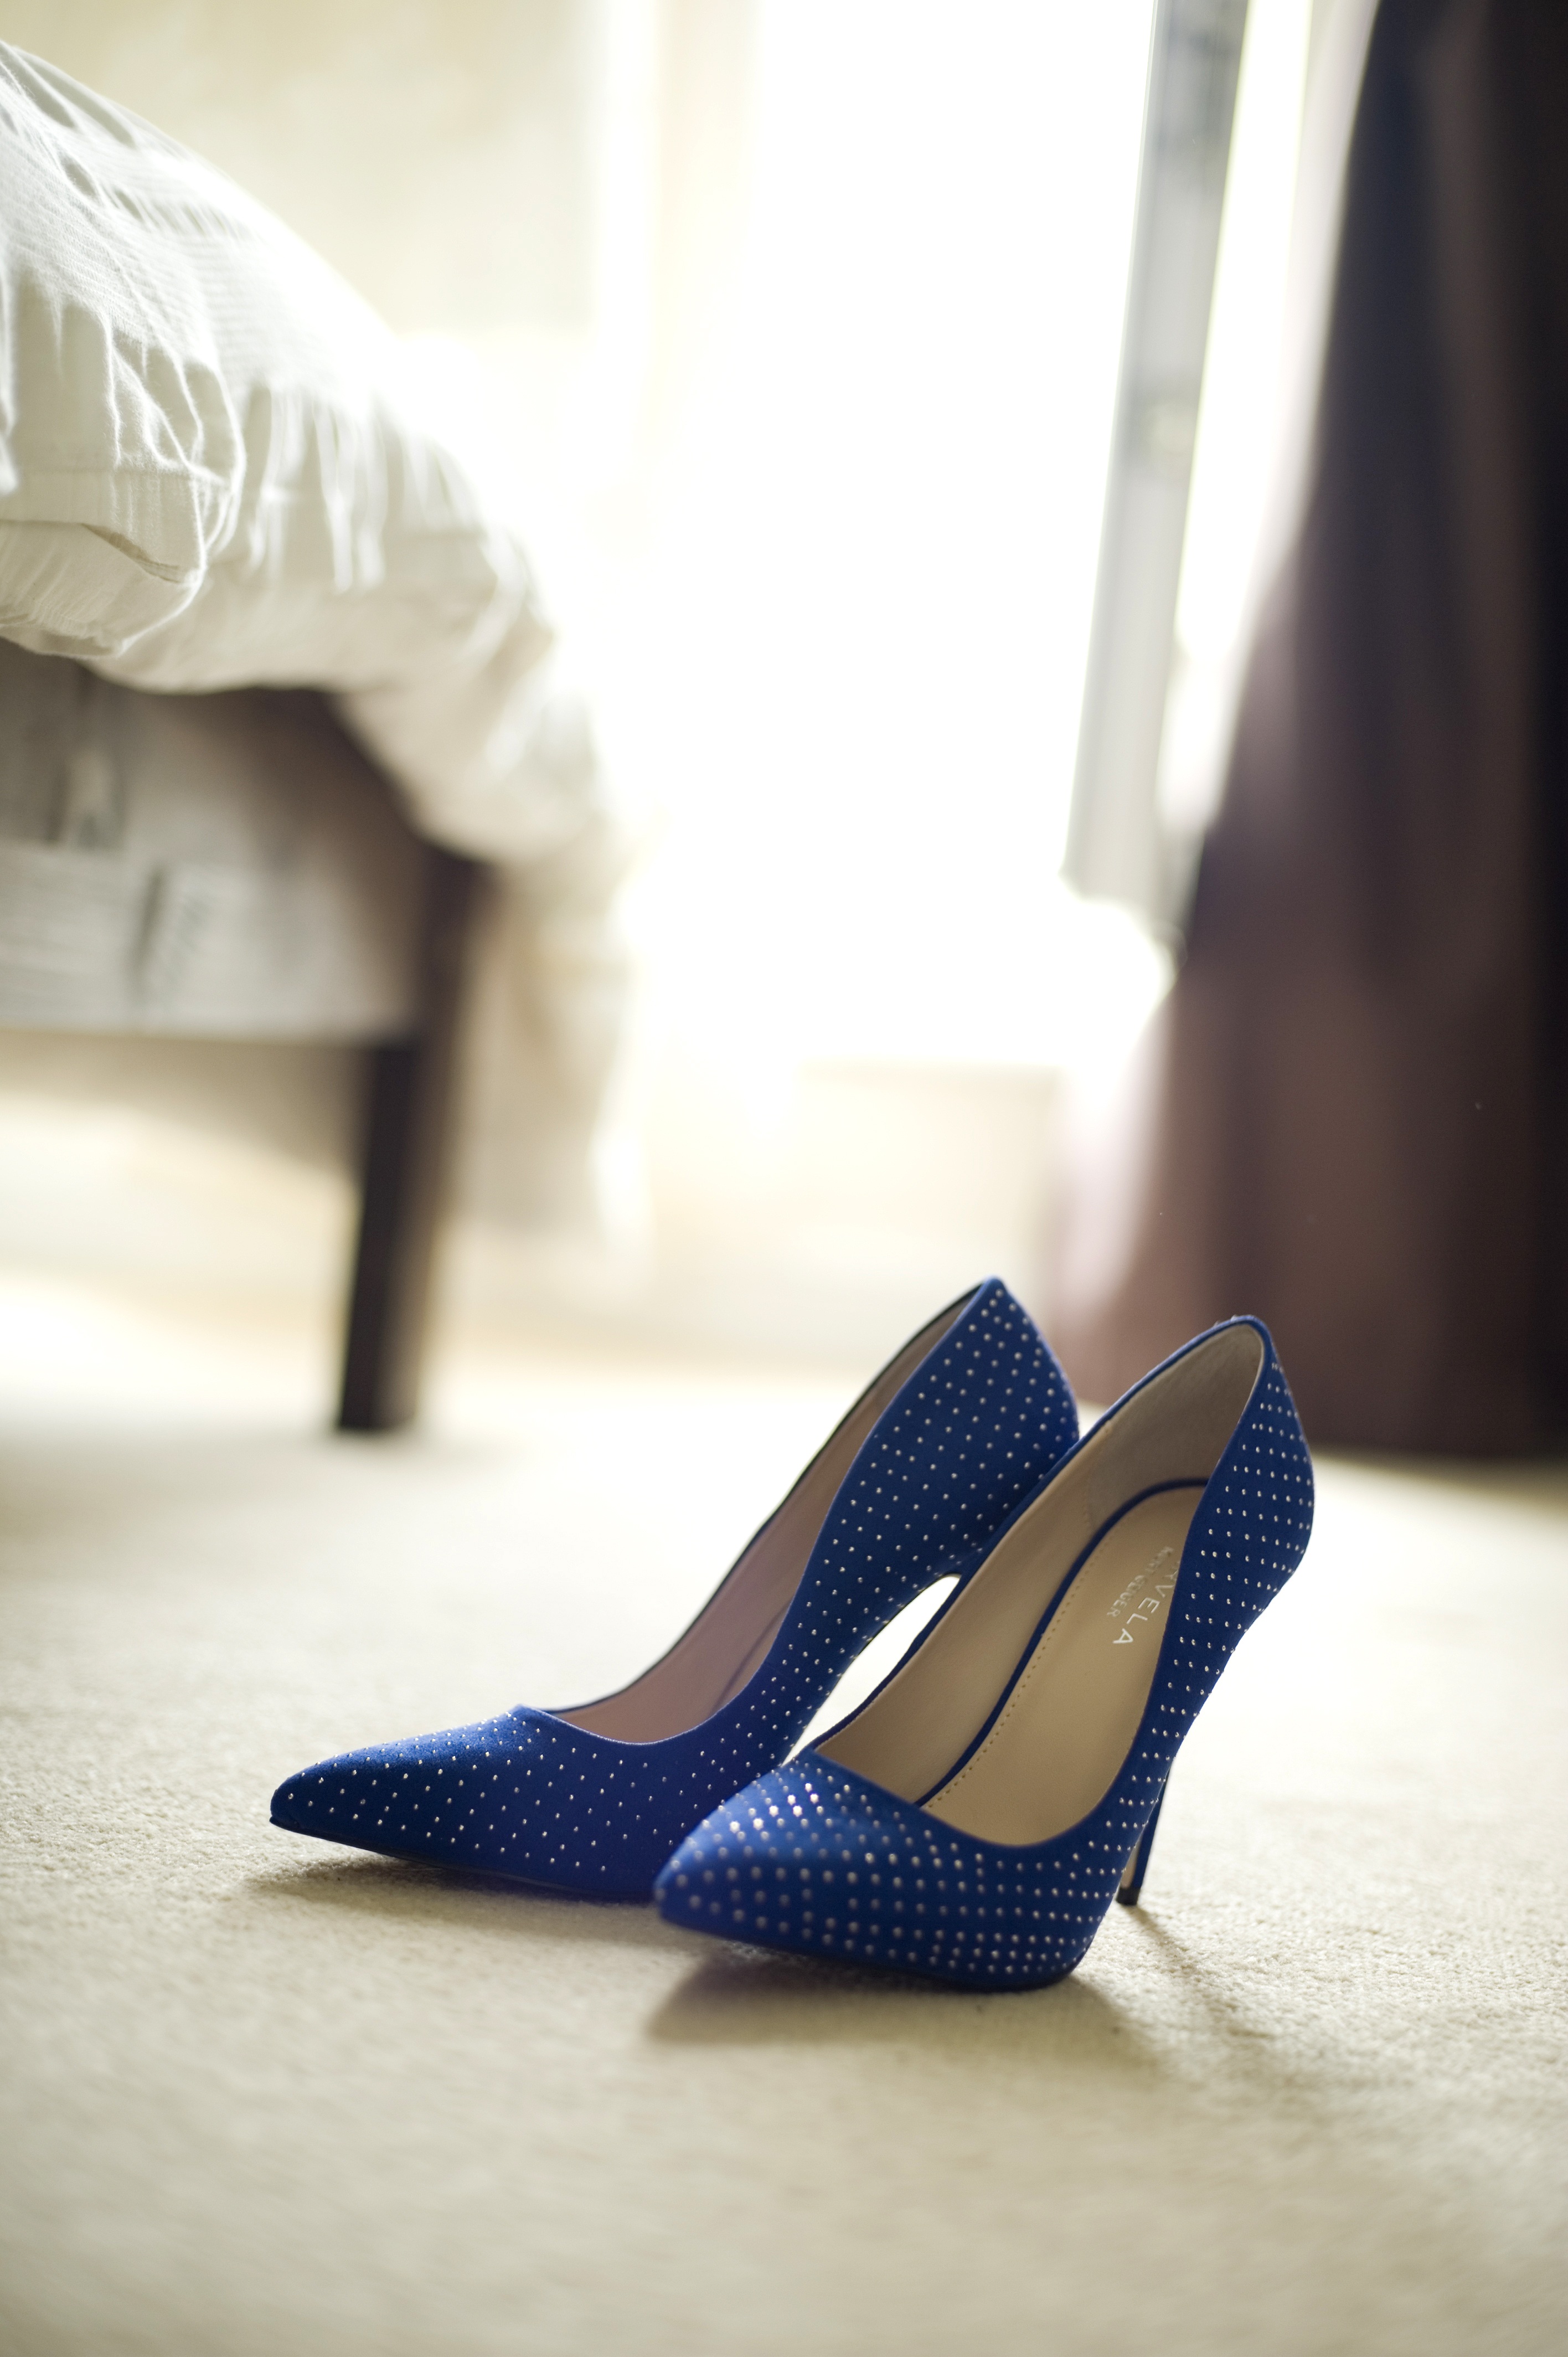
shoe, white, leg, pattern, spring, fashion, blue, black, human body, shoes, design, sneakers, footwear, heels, beauty, bridal, stilettos, dotted, high heels, high heeled footwear